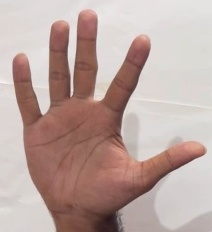
ASL sign: 5